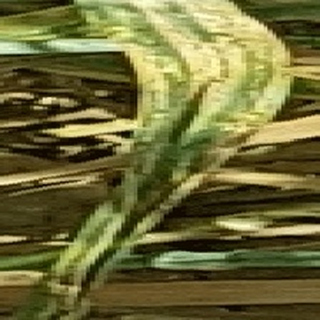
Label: wheat_yellow_rust